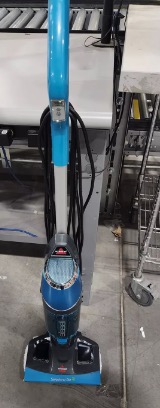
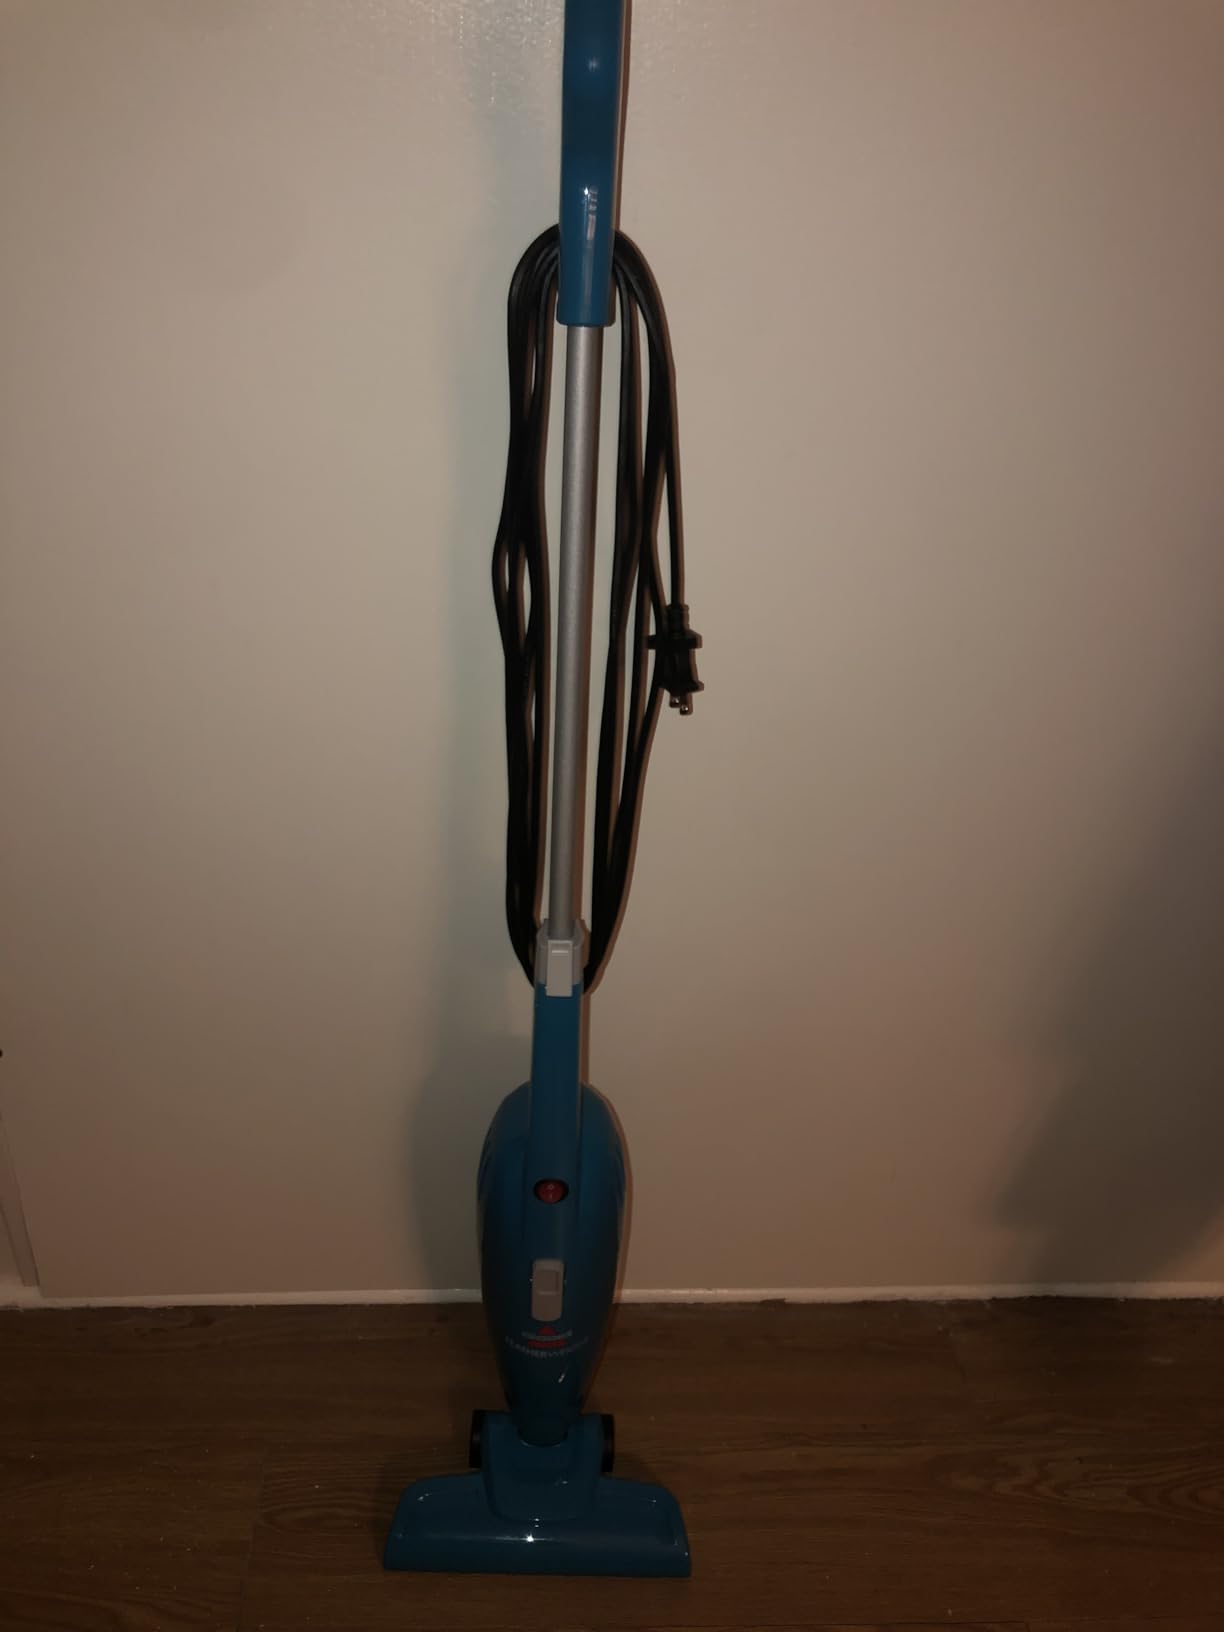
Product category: items_vacuum
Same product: no